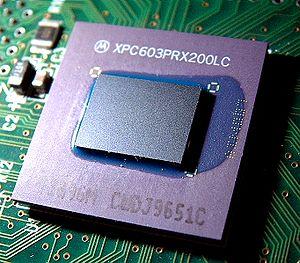
Le PowerPC 603 un microprocesseur fondé sur l'architecture RISC PowerPC, développé conjointement par Apple, IBM et Motorola. Destiné aux ordinateurs portables et d'entrée de gamme, il fait partie de la deuxième génération de PowerPC avec les PowerPC 602, PowerPC 604 et PowerPC 620.